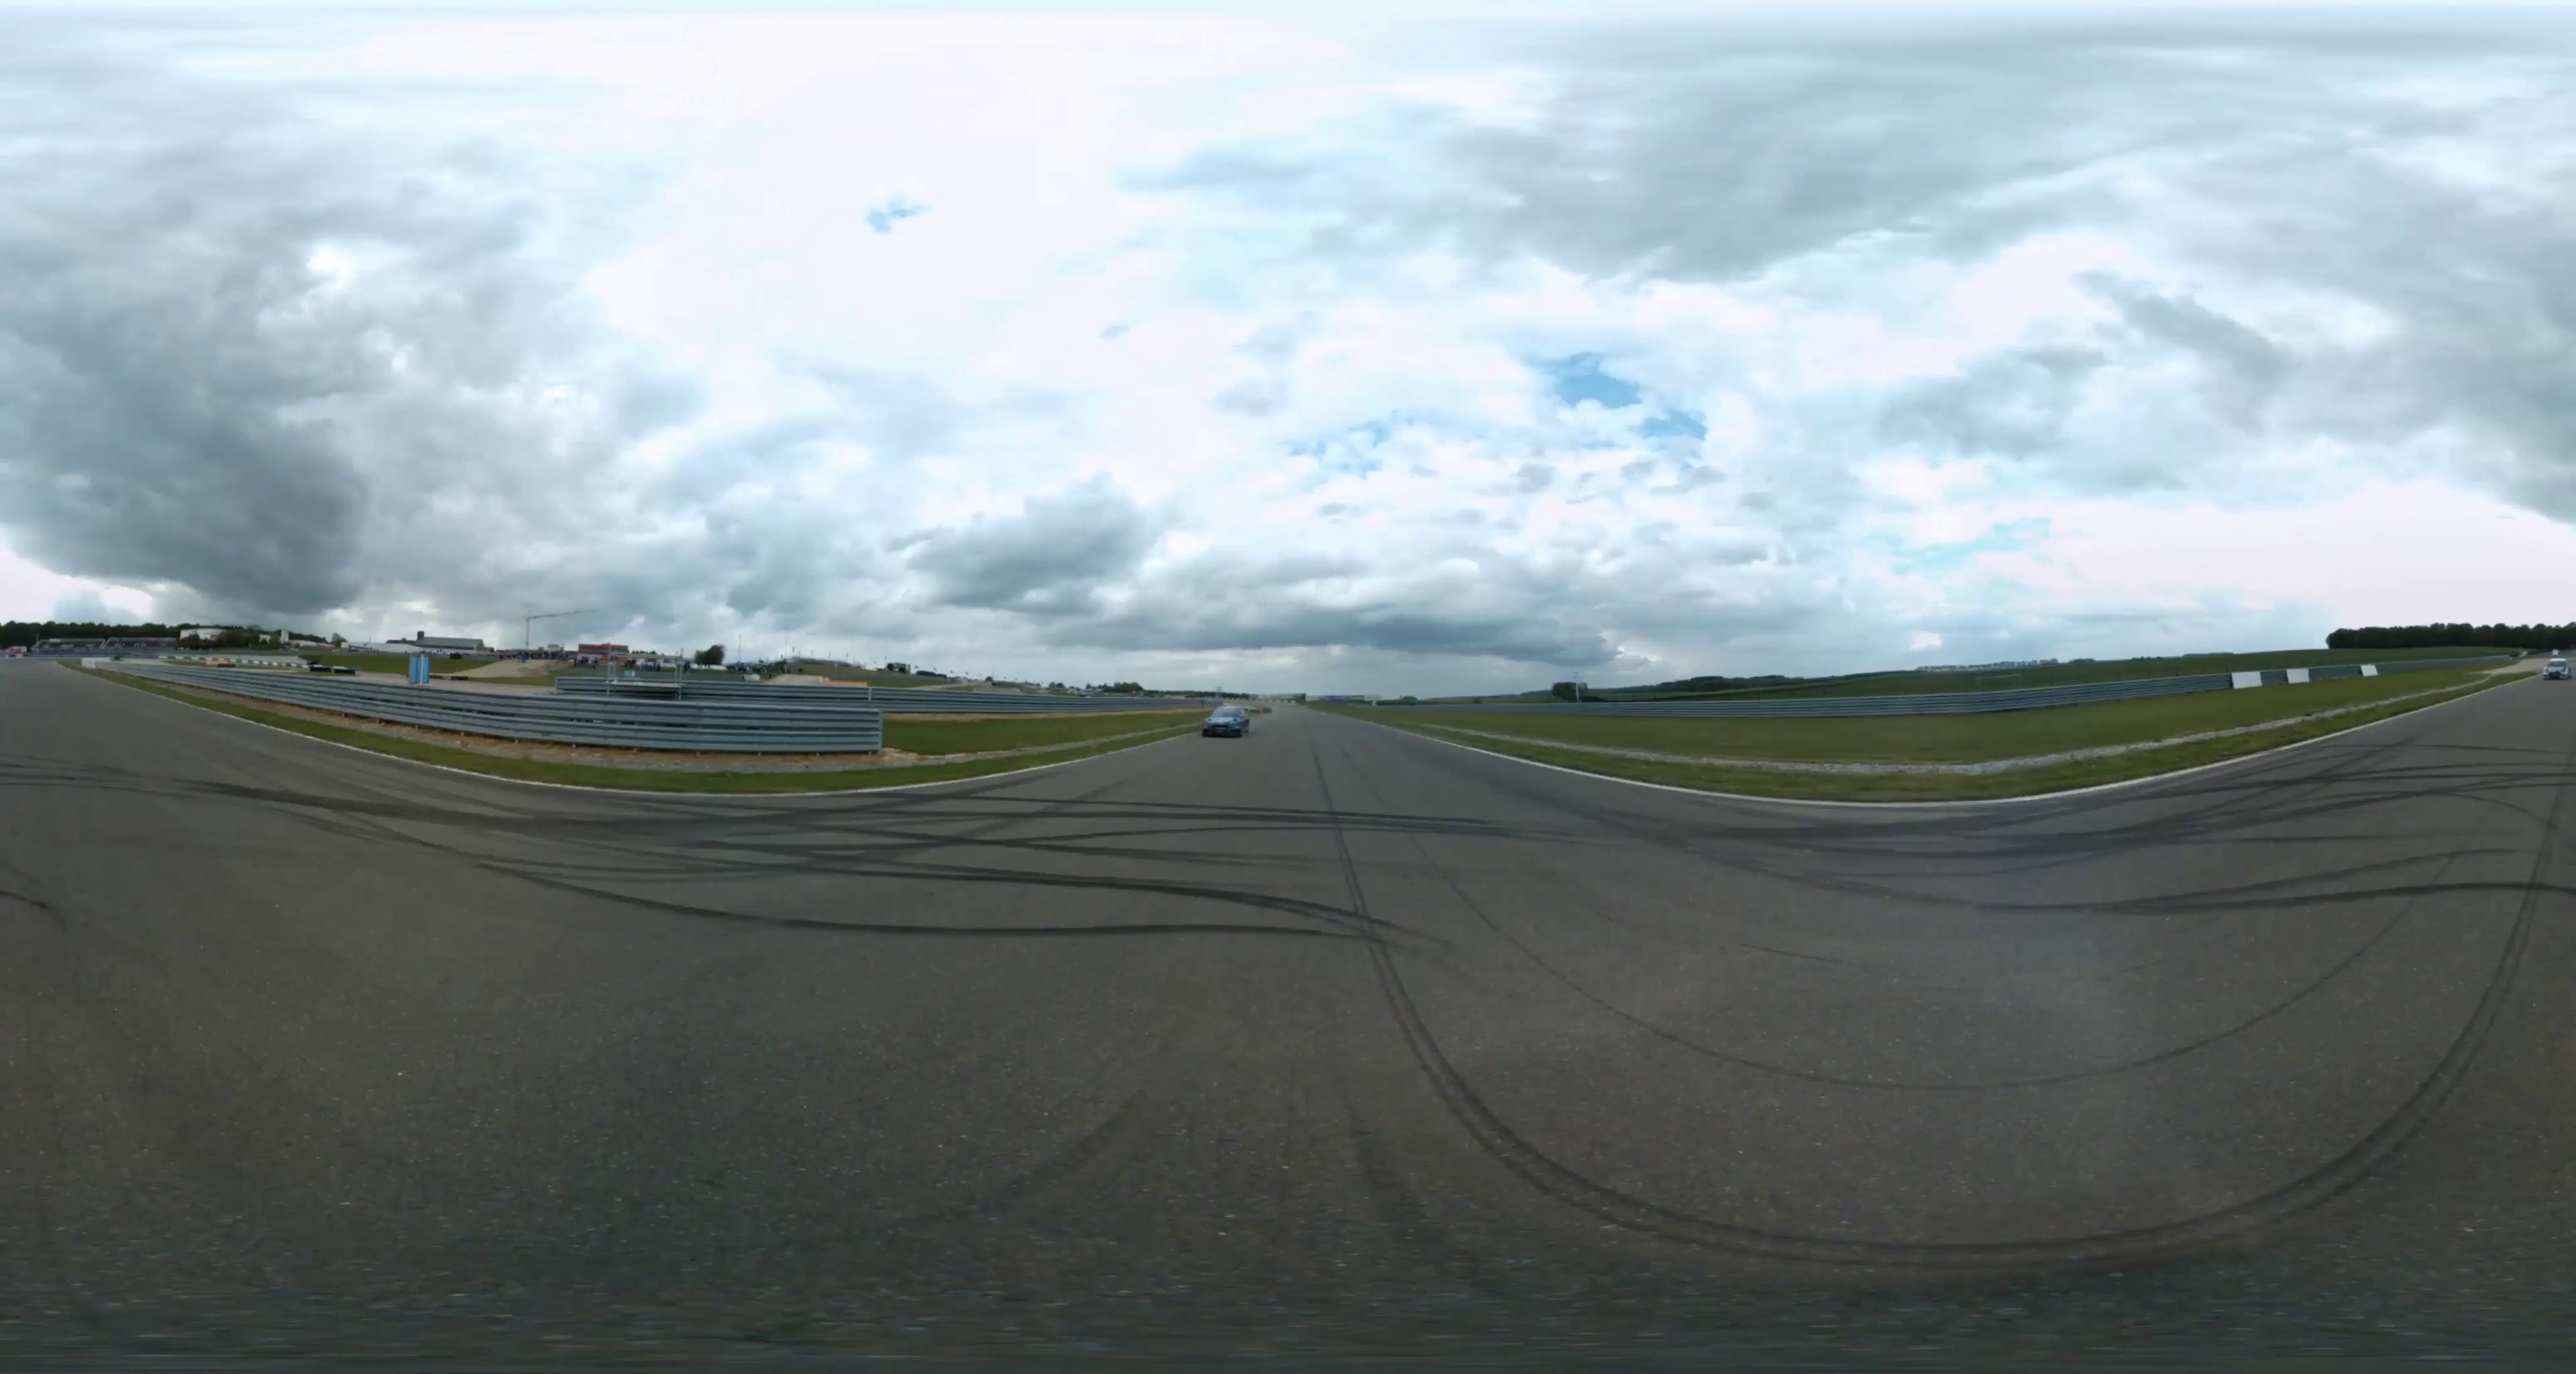
Referred object: the small car

Referred object: the small blue car